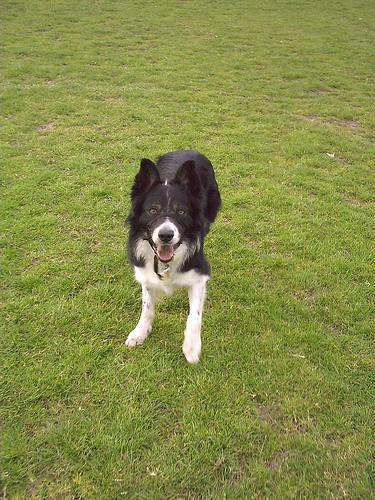
Border_collie